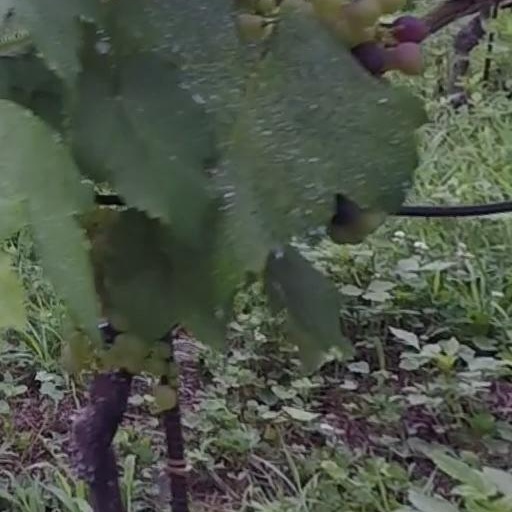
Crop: grape